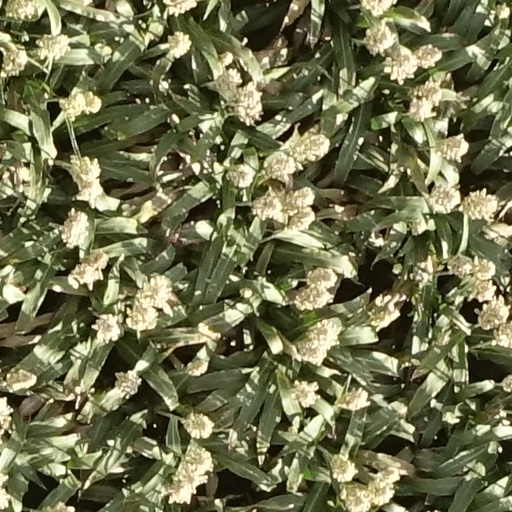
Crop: sorghum